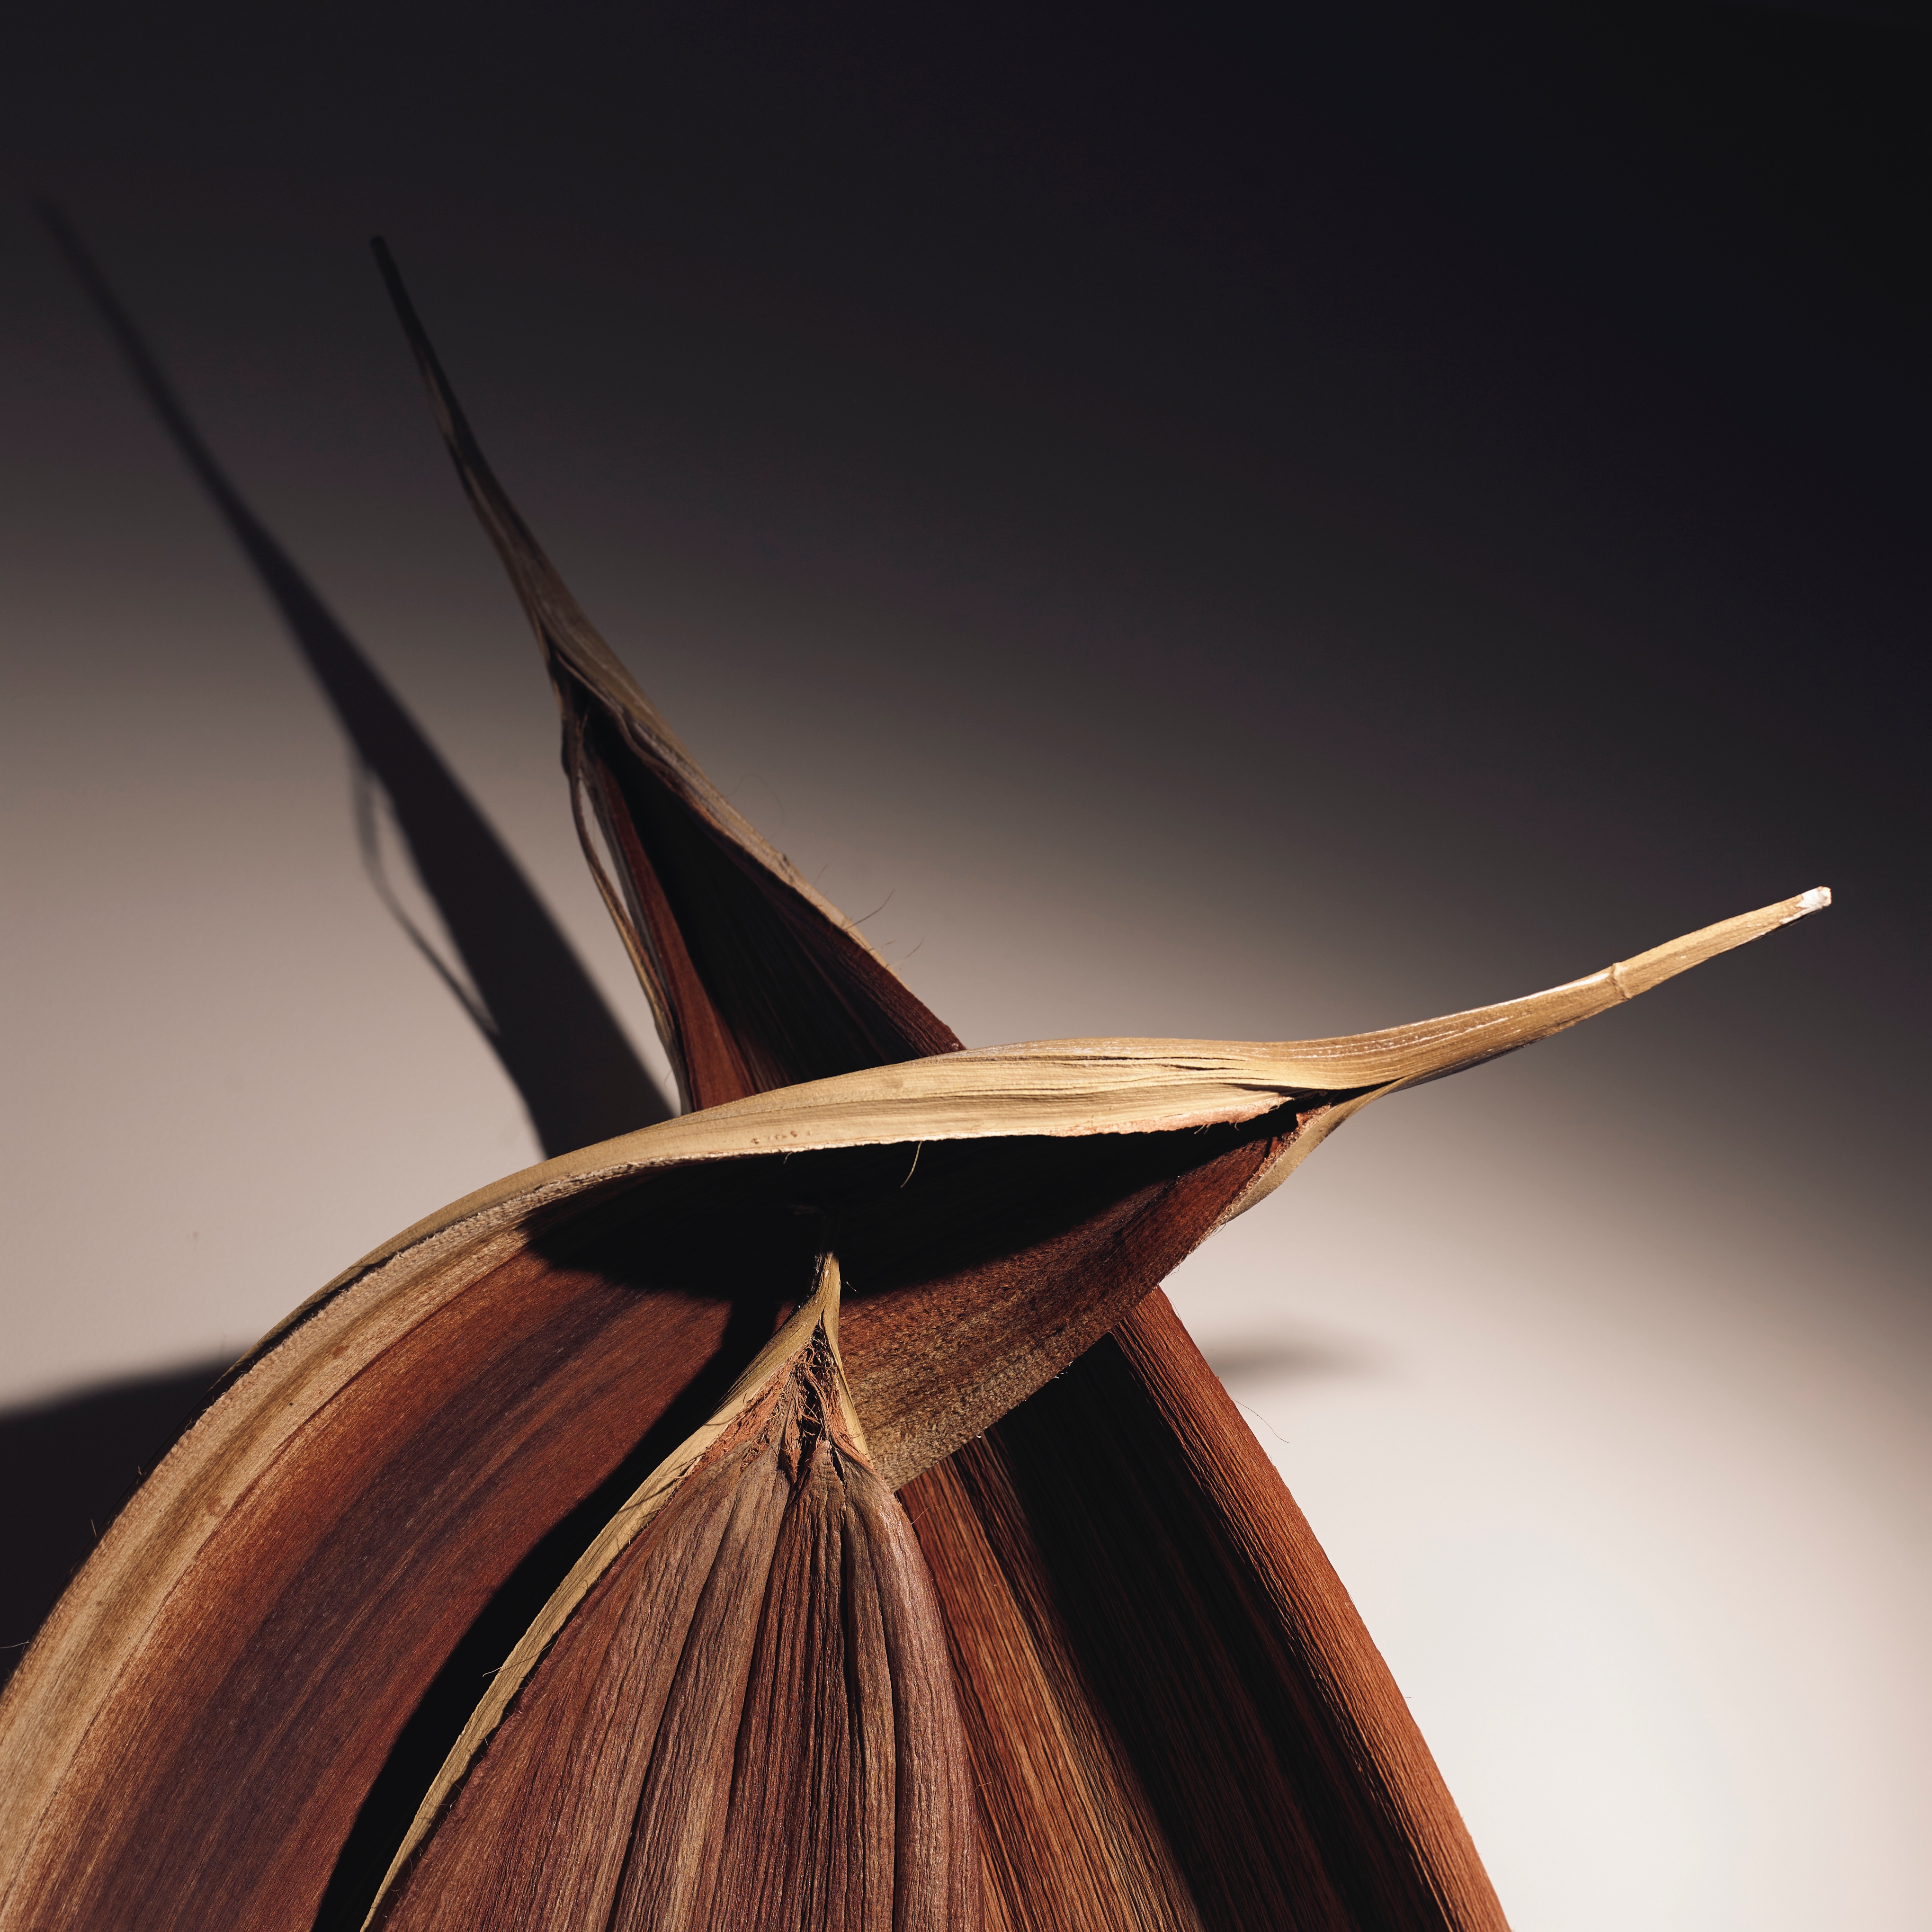
wing, wood, leaf, lighting, close up, art, macro photography